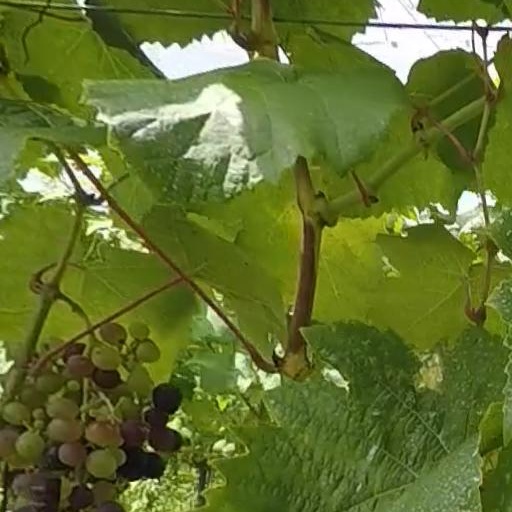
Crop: grape